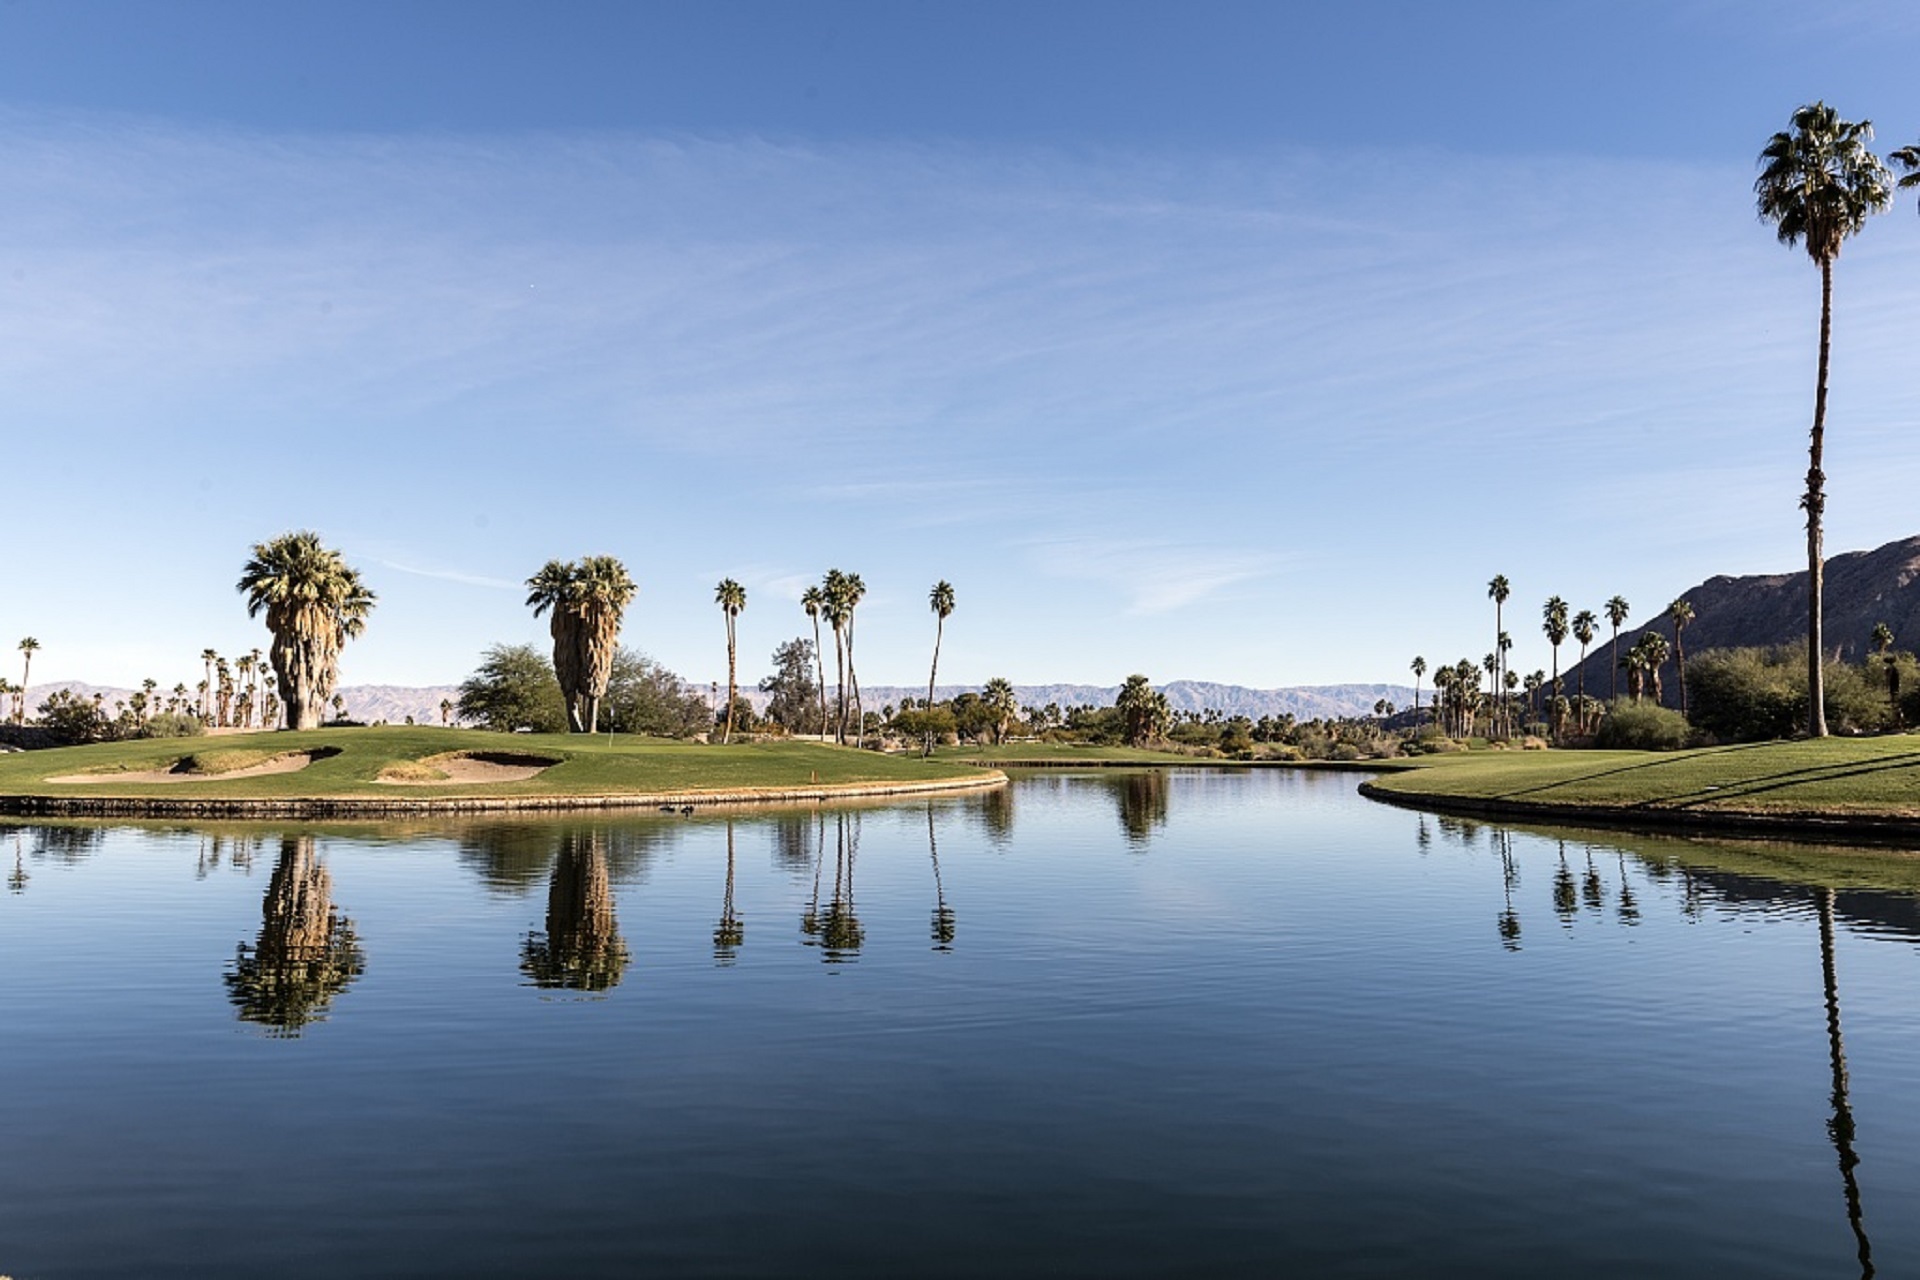
landscape, sea, tree, water, sand, horizon, sky, sun, game, desert, shore, lake, dusk, green, reflection, relax, bay, lifestyle, leisure, waterway, golfing, trees, resort, mountains, course, palms, southwest, oasis, woody plant, arecales